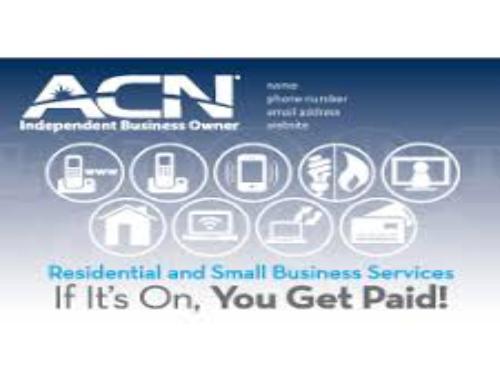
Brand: ACN
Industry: Others